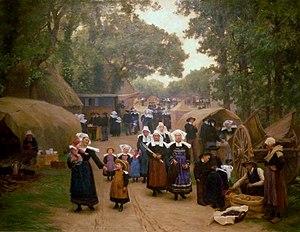
Théophile Deyrolle
Théophile Deyrolle, né le 16 décembre 1844 à Paris, mort le 14 décembre 1923 à Concarneau, est un peintre, illustrateur et céramiste français.
Fouesnant est une commune du département du Finistère, dans la région Bretagne, en France. La commune est le chef-lieu du canton de Fouesnant ainsi que de la communauté de communes du Pays Fouesnantais.